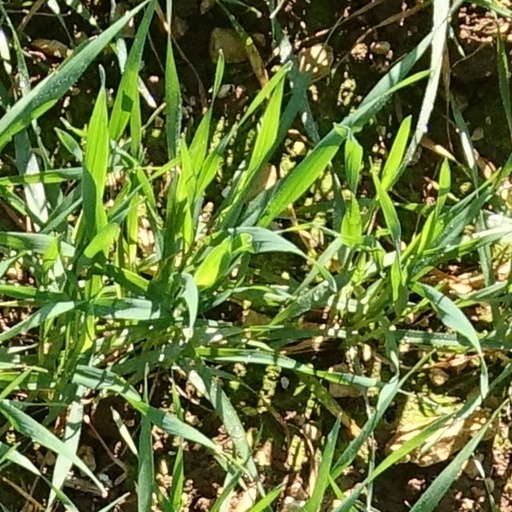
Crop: wheat